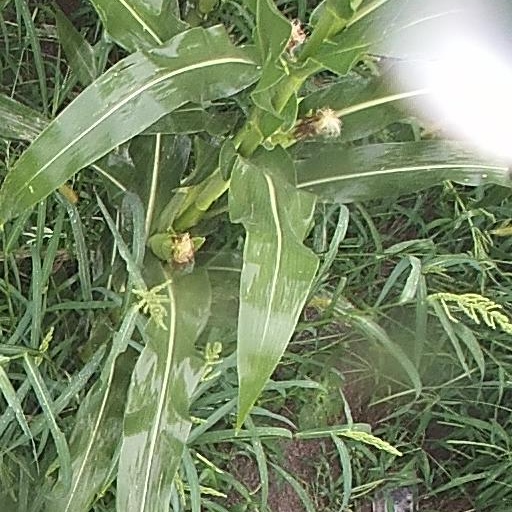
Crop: maize; corn